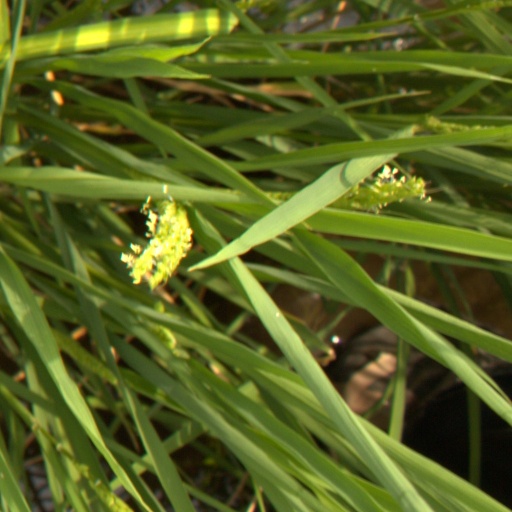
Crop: rice